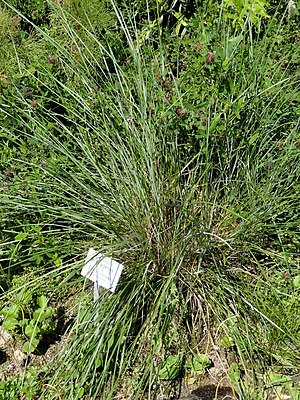
Kæmpefjergræs / Galleri
Kæmpefjergræs er en staude med en tueformet vækst. Bladene er stive og oprette. Arten bruges som prydplante i staudebede, og hvor der er behov for en høj grad af tørketålsomhed.